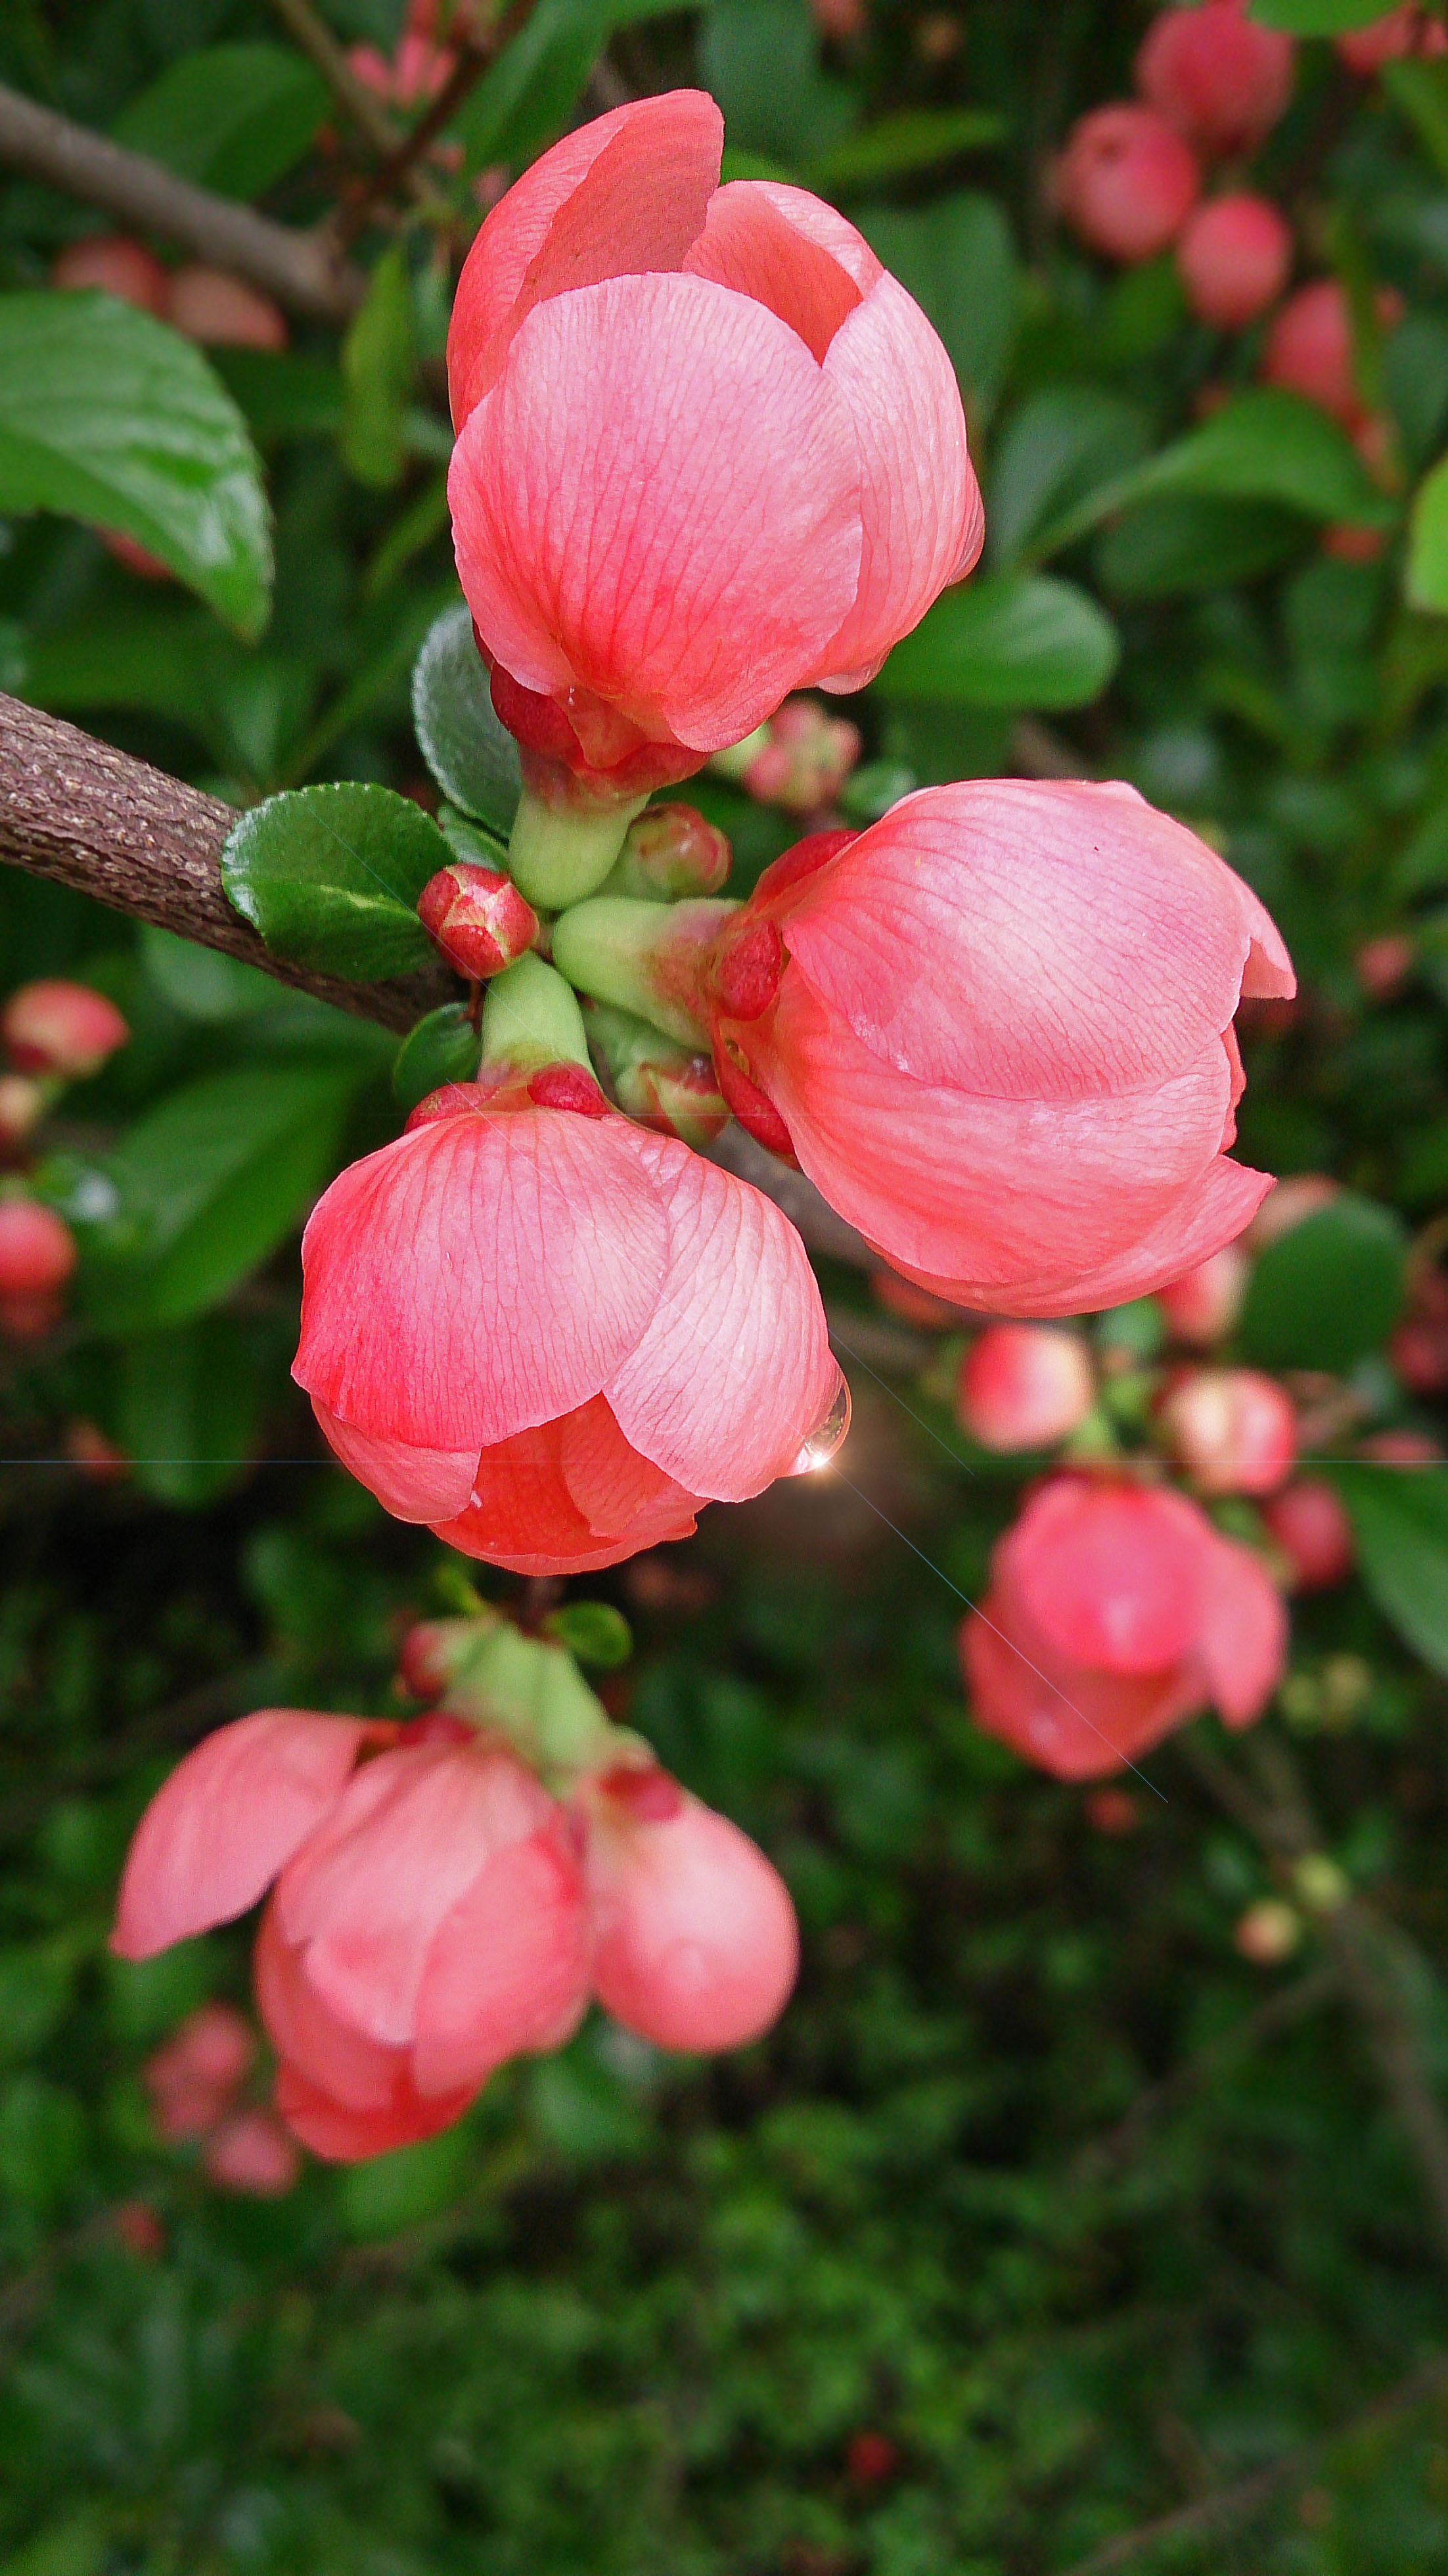
nature, blossom, plant, flower, petal, spring, botany, garden, pink, flora, flowers, shrub, bud, spring flowers, pink flower, garden flowers, beautiful flower, flowering plant, beautiful flowers, garden roses, rose family, land plant